Joseph Hayes (general)

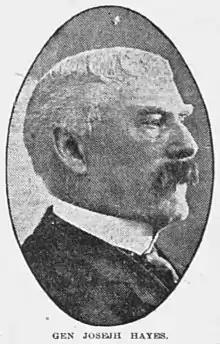
General Joseph Hayes in old age, from his obituary in "The Boston Globe" (August 20, 1912)

Hayes was commissioned brigadier general of volunteers from the May 12, 1864, and on recovering from his wound was assigned to the command of a brigade in Ayers's Division of the 5th Corps. He held the command of the regular infantry brigade during the Siege of Petersburg, and the subsequent capture of the Weldon Railroad by his command, August 21, 1864. The Confederates made a desperate attempt to recapture this important communication to their base of supplies, attacking with thirteen brigades as reported, but were repulsed by General Hayes, who lost heavily, both his aid-de-camps, Lieutenants McKibbon (afterwards General Chambers McKibbon) and Perry being shot by his side.